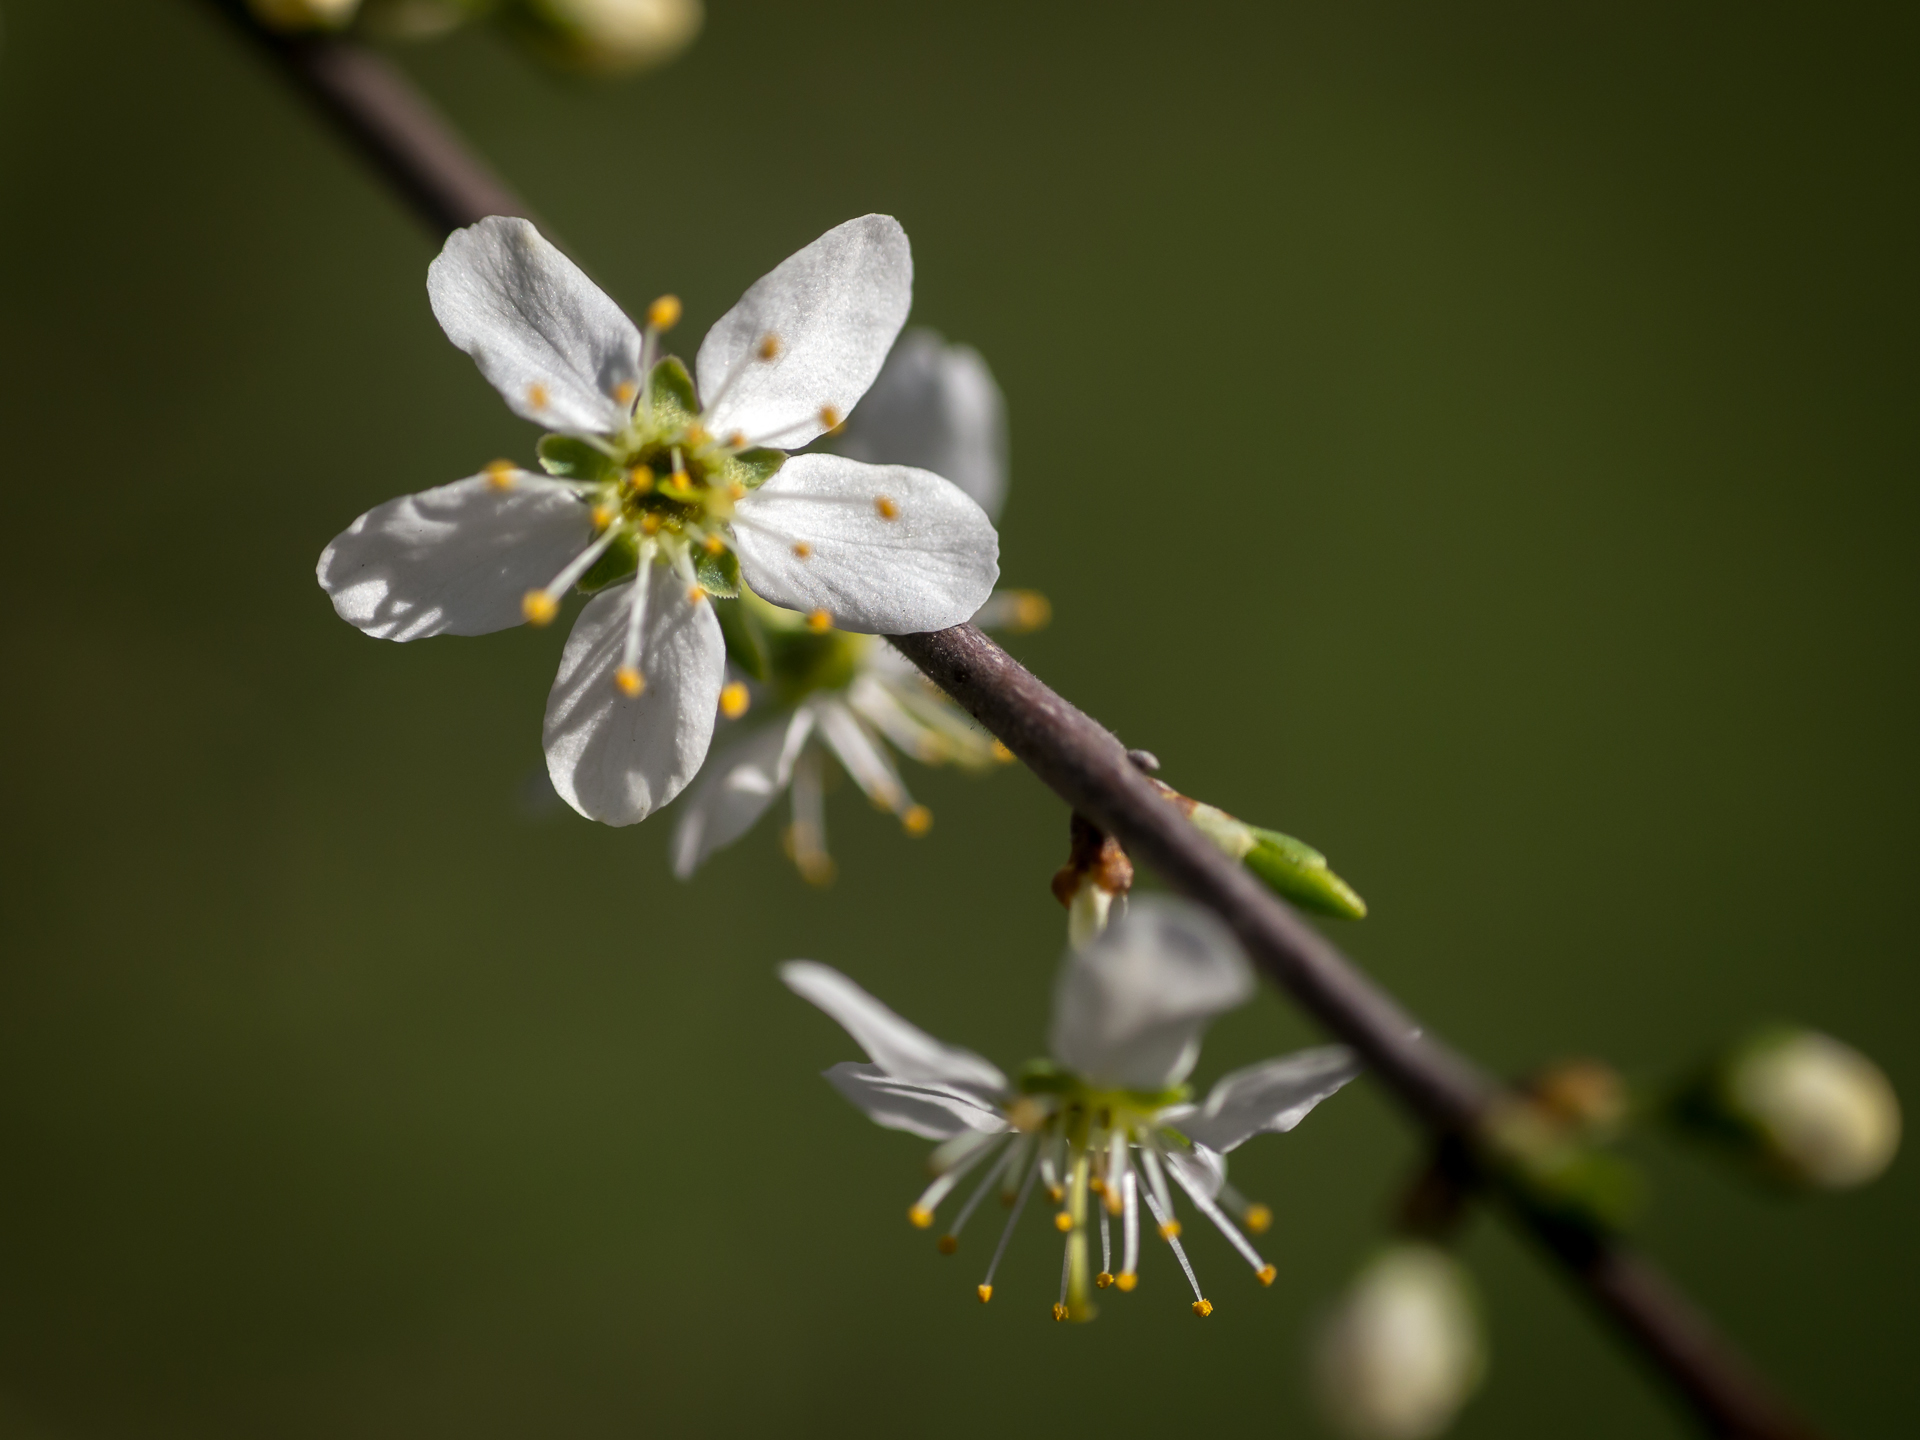
nature, branch, blossom, plant, photography, fruit, flower, food, spring, green, produce, botany, flora, wildflower, close up, 2014, shrub, bud, nectar, macro photography, flowering plant, plant stem, land plant